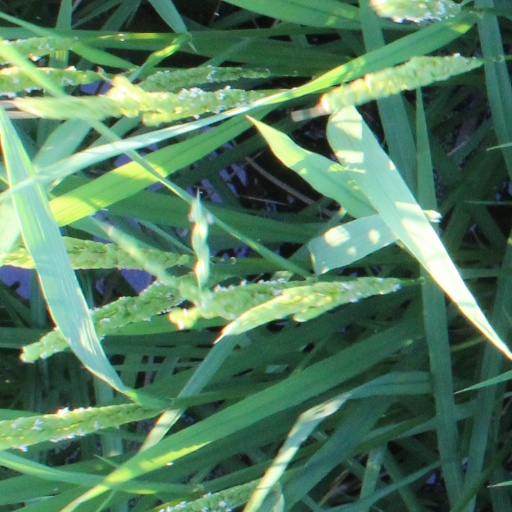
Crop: rice